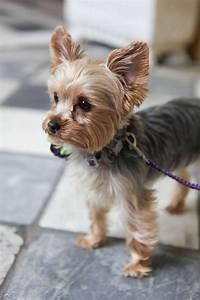
dog